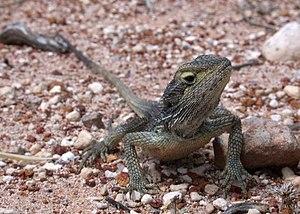
Pogona minor est une espèce de sauriens de la famille des Agamidae.
Pogona minima est une espèce de sauriens de la famille des Agamidae.